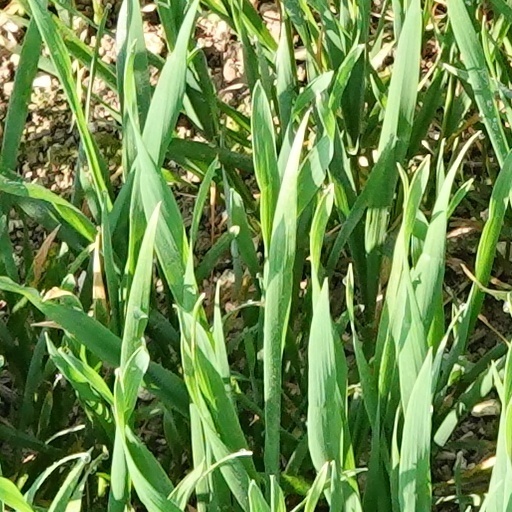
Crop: wheat